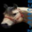
Label: horse